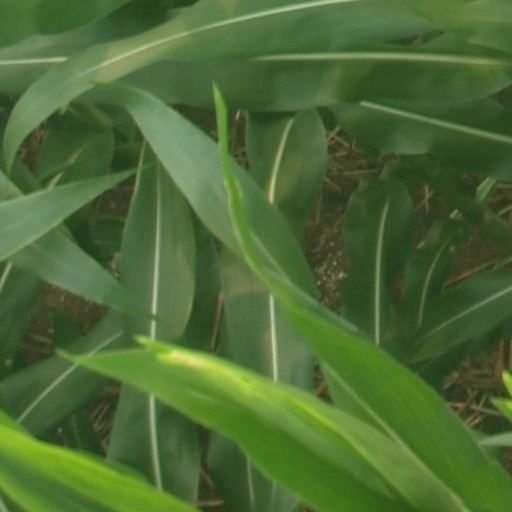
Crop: maize; corn